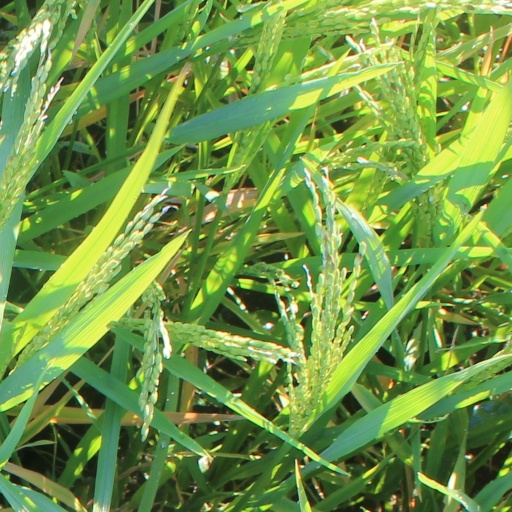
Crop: rice